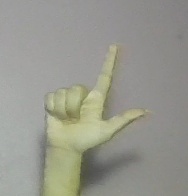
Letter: laam